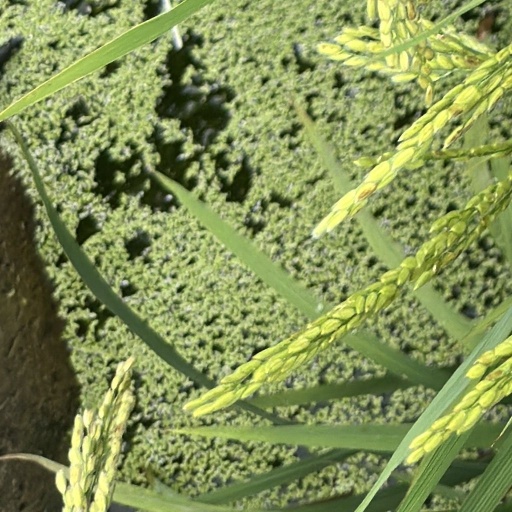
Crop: rice